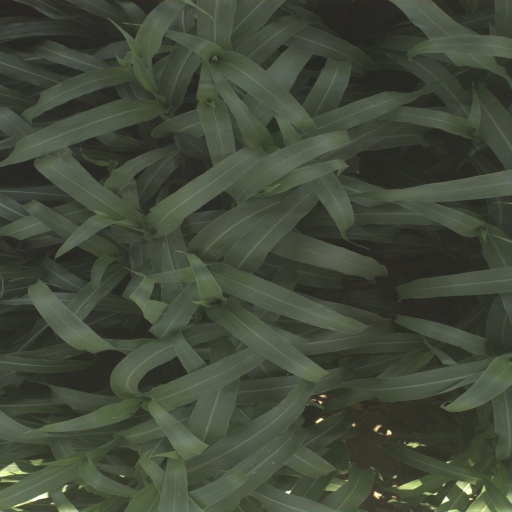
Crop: sorghum